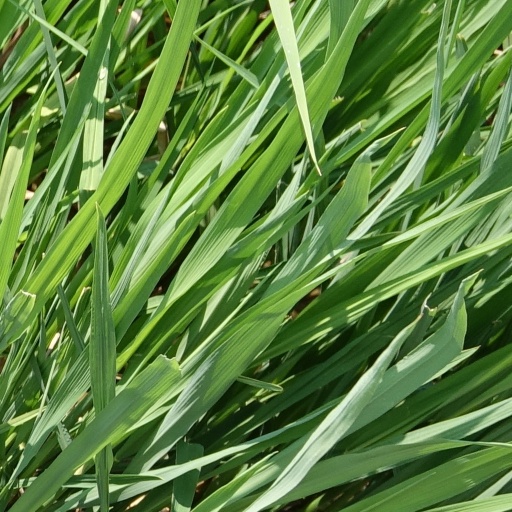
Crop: rice